Patriarca Square

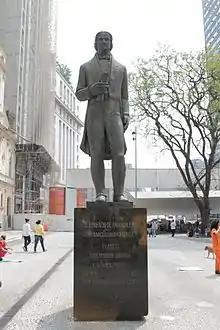
Monument to the Patriarch José Bonifácio.

In the 1930s, the then mayor of São Paulo, Francisco Prestes Maia, together with engineer João Florence de Ulhôa Cintra, began to formulate the famous São Paulo Avenue Plan, which promised to completely change the appearance of the city. In 1940, under the Viaduto do Chá, the Prestes Maia Gallery emerged, whose main access would be through the Patriarca Square. To this end, the Lampadário designed by Ramos de Azevedo was demolished to make way for the gallery's entrance.